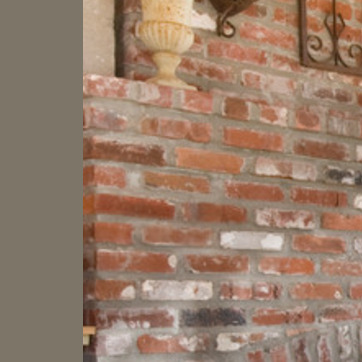
Material: brick